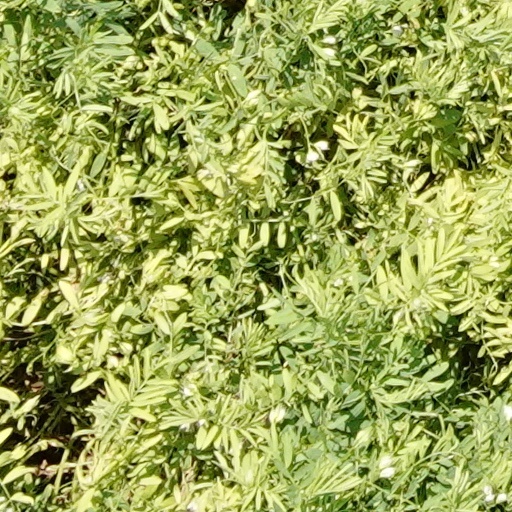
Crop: wheat